History of vice in Texas

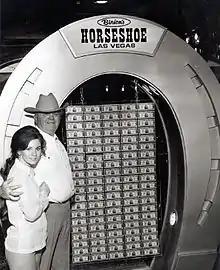
Benny Binion, WW II-era mob boss of Dallas, in Las Vegas (c. 1969)

The crowning achievement of the Progressive era was the passing of the Eighteenth Amendment to the United States Constitution and the Volstead Act, which together outlawed the sale of liquor. Even before this most communities in Texas and across the U.S. had reached a point where most vice activities, including gambling and liquor, were firmly outlawed. Prohibition of liquor, though publicly embraced by community leaders, was privately widely unpopular in the state. Moonshining, the illegal production of liquor, had become increasingly common in the late 19th century. Moonshiners, notorious gamblers, and other "outlaws" had come to be seen by many as folk heroes. The passage of Prohibition nationwide had the immediate effect of creating a lucrative opportunity for organized crime and other individuals to supply the now illegal beverages. Among the greatest beneficiaries were the organized crime syndicates in Galveston, which became the primary importers and suppliers for Houston, Dallas, Denver, St. Louis and Omaha, as well as numerous other communities in Texas and the Midwest. This development became the genesis of a thriving tourist industry on the island run by organized crime figures Sam and Rosario Maceo. The entire island of Galveston became essentially one large vice district (though prostitution was still confined to Postoffice Street).